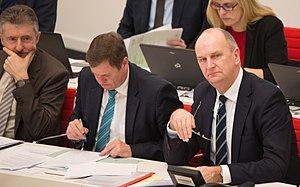
Le Brandebourg est un land de la République fédérale d'Allemagne.